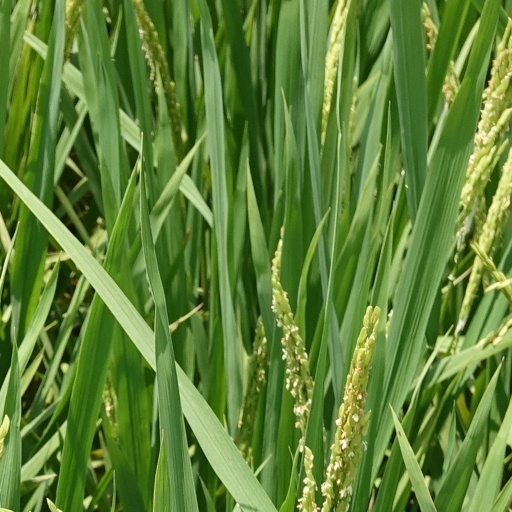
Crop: rice